Allies of World War I

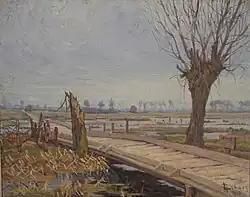
The Yser Front, 1917 by Belgian artist Georges-Émile Lebacq

The 1882 Triple Alliance between Germany, Austria-Hungary and Italy was renewed at regular intervals, but was compromised by conflicting objectives between Italy and Austria in the Adriatic and Aegean seas. Italian nationalists referred to Austrian-held Istria (including Trieste and Fiume) and Trento as 'the lost territories', making the Alliance so controversial that the terms were kept secret until it expired in 1915.